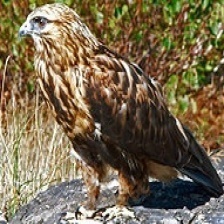
Species: ROUGH LEG BUZZARD
Scientific name: BUTEO LAGOPUS